Ash of Gods: Redemption

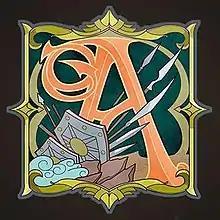

Ash of Gods: Redemption is a tactical role-playing video game developed by AurumDust. Gameplay blends elements of the visual novel, roguelite, and digital collectible card game elements. The game is written by Russian author Sergey Malitsky.